Peace

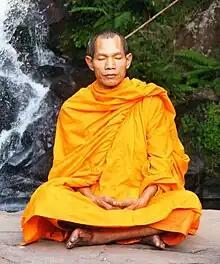
Buddhist monk during meditation near Phu Soidao National Park, 2009

Every year in the first week of November, the Sydney Peace Foundation presents the Sydney Peace Prize. The Sydney Peace Prize is awarded to an organization or an individual whose life and work has demonstrated significant contributions to: